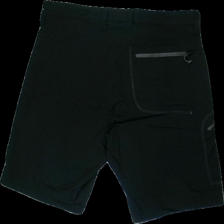
View: back
Type: Shorts
Category: Men
Brand: Mckinley (Intersport)
Colors: Black
Material: 100% nylone
Cut: Regular
Size: 42
Season: Summer
Price range: 50-100
Recommended usage: Reuse